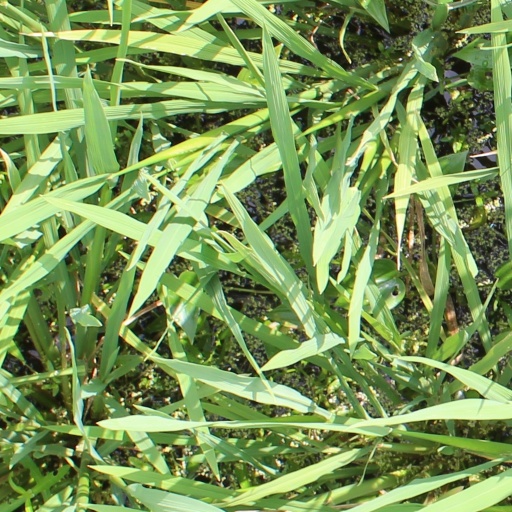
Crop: rice